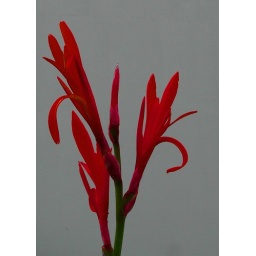
a red bloom against a pale wall